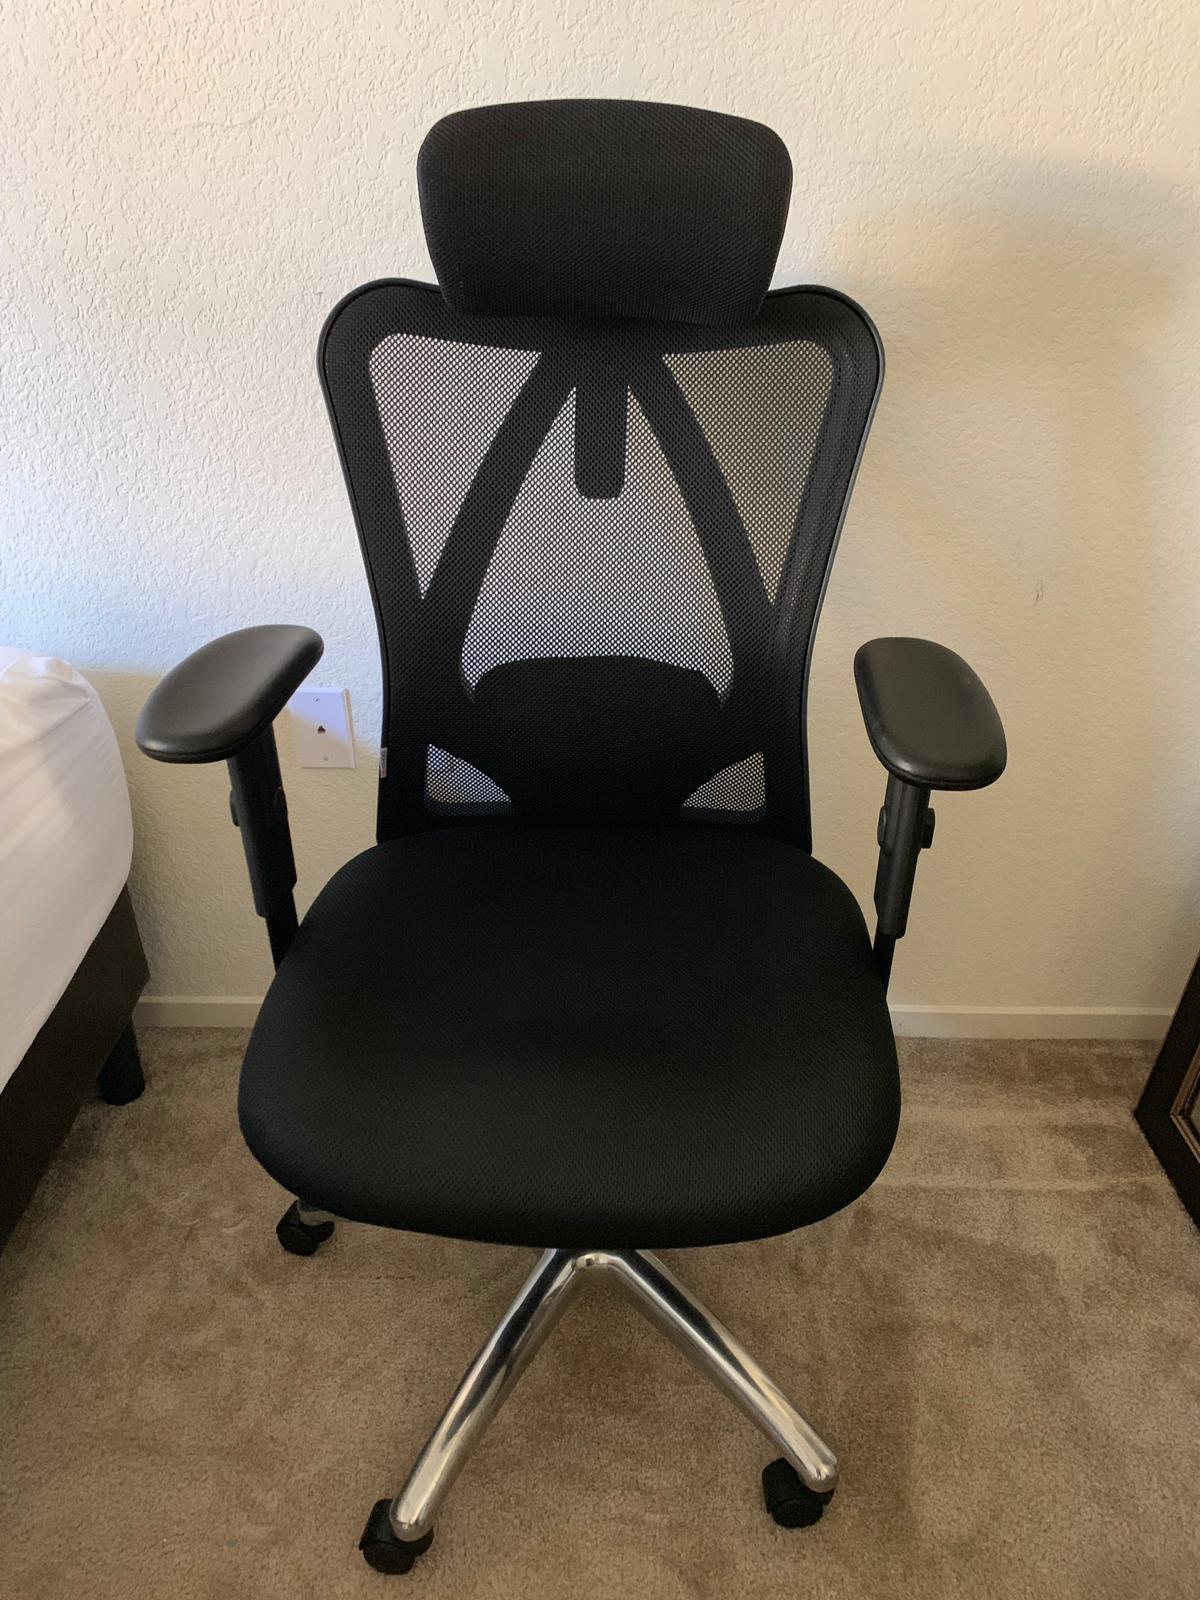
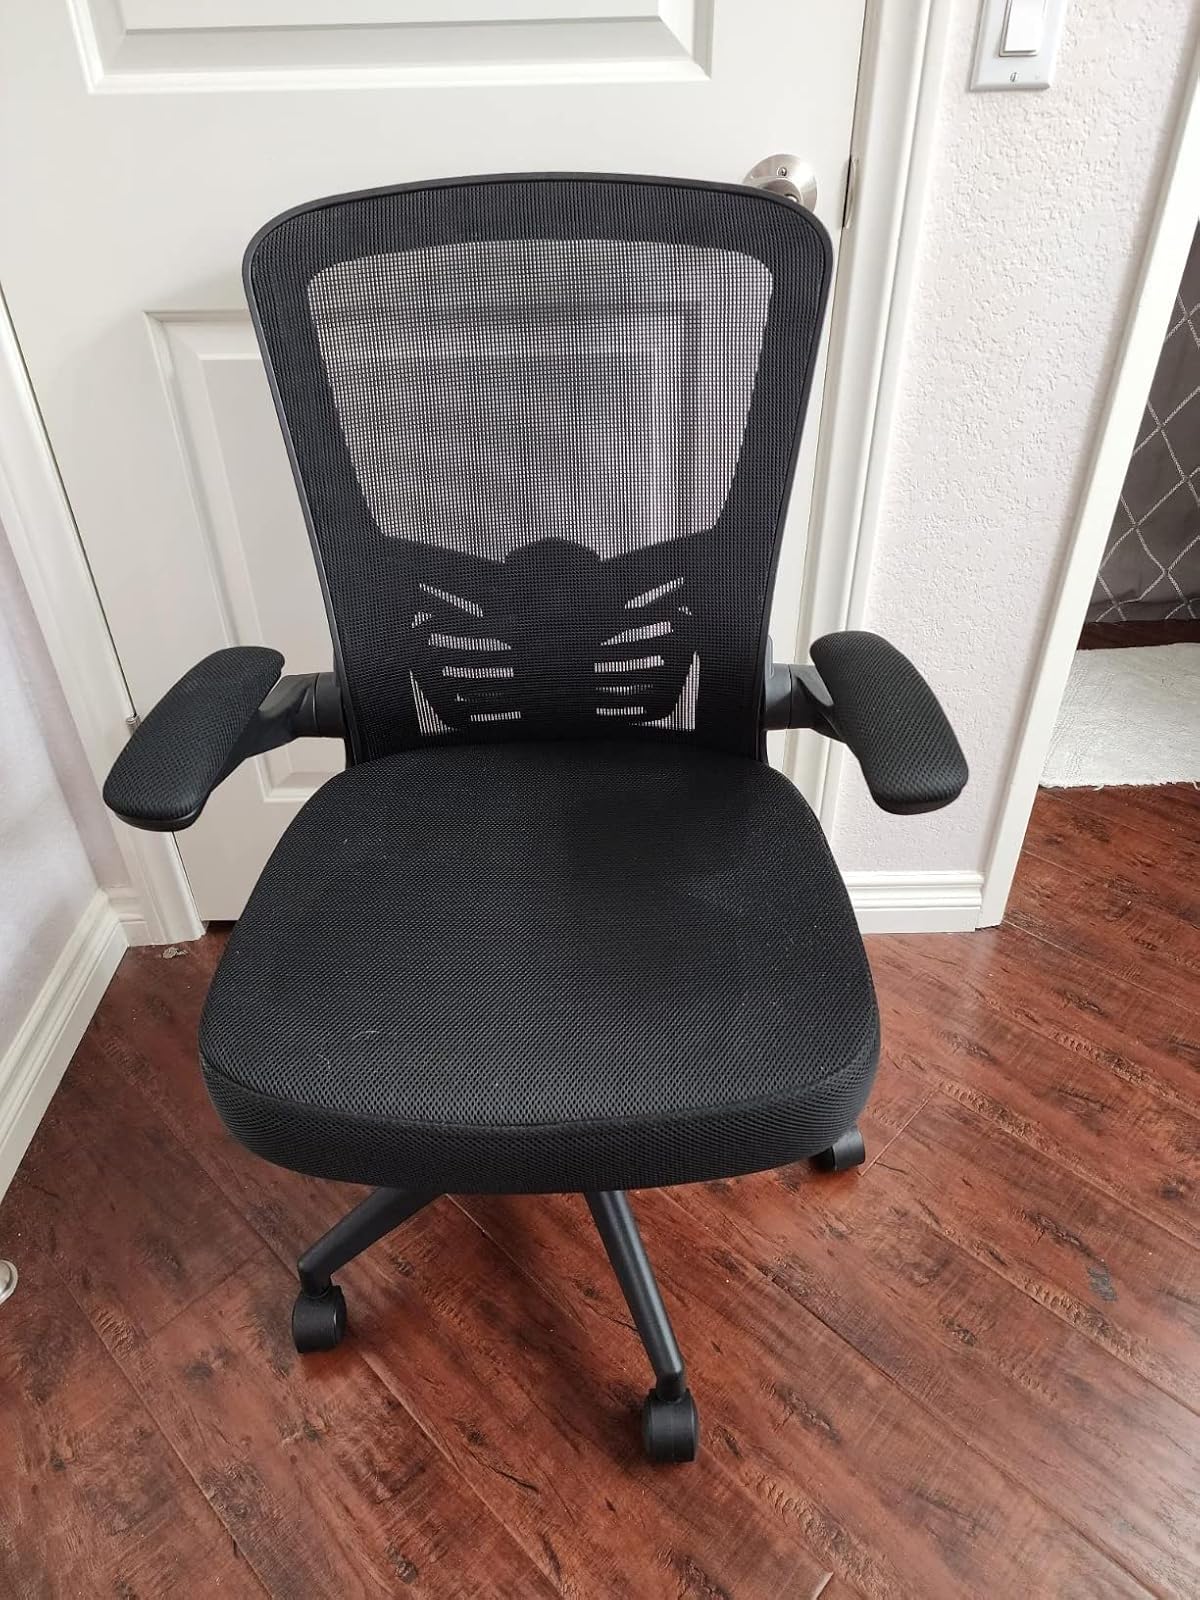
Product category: items_chair
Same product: no